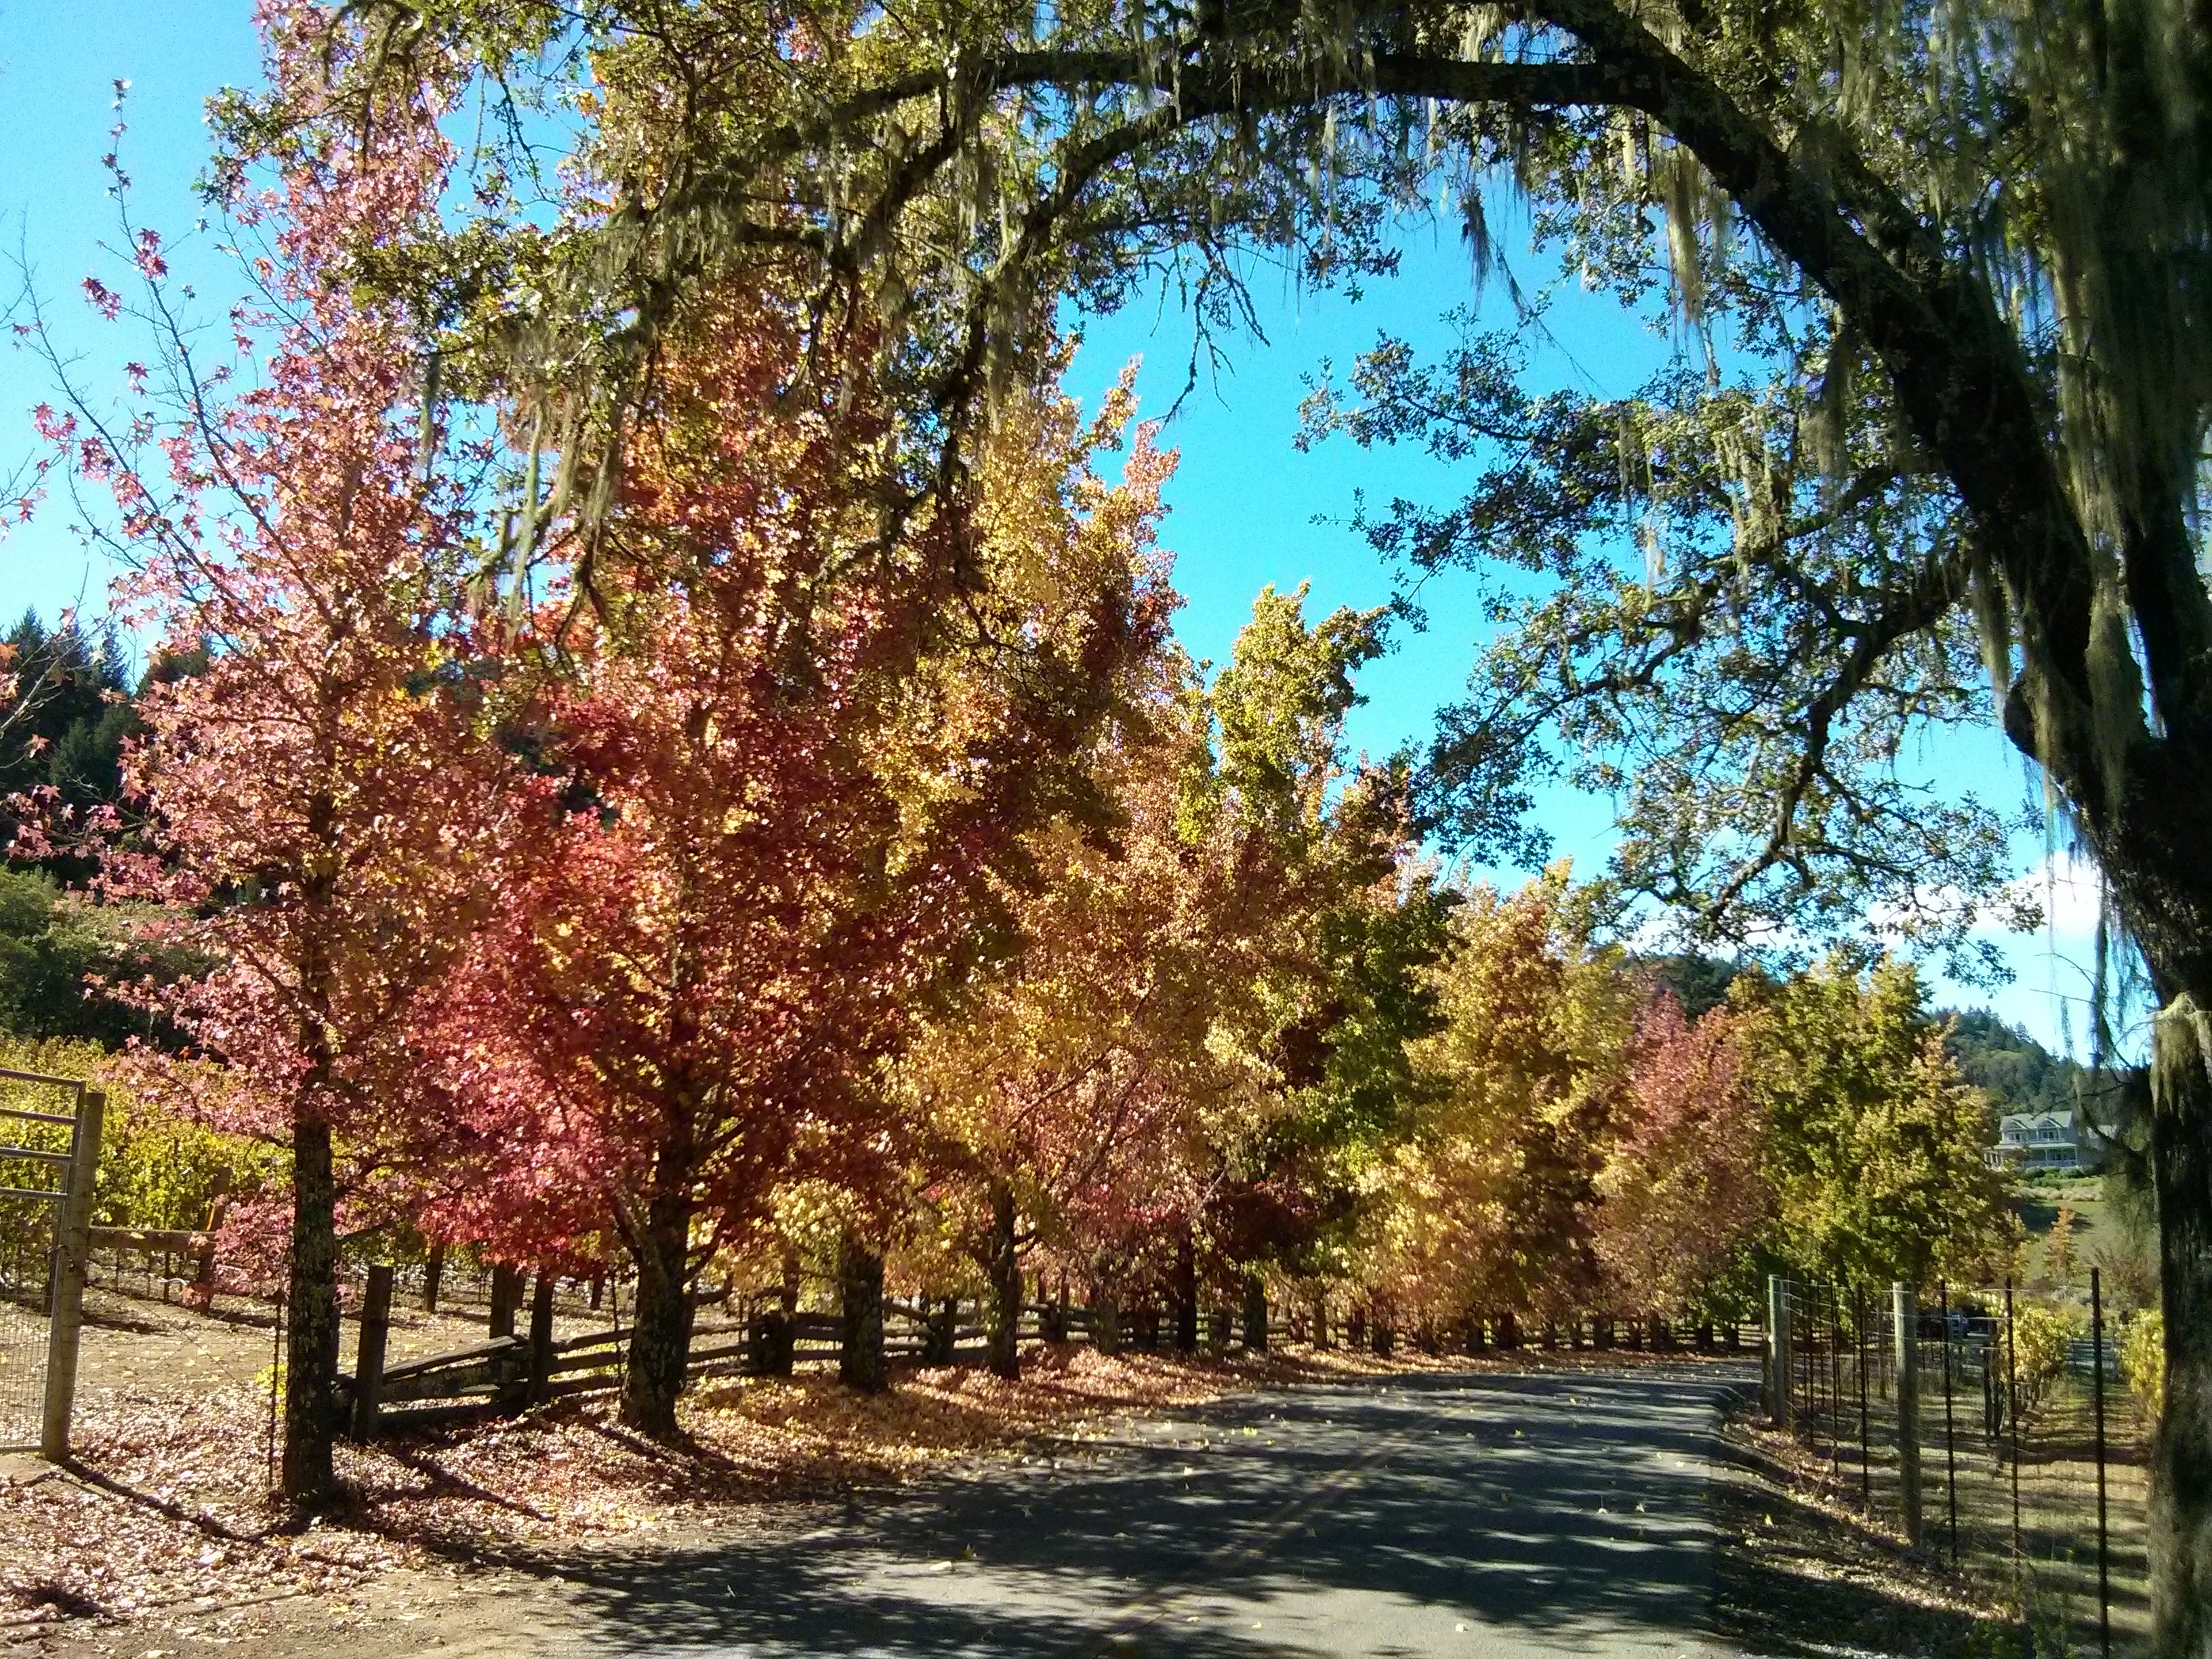
landscape, tree, nature, path, outdoor, light, plant, road, leaf, fall, flower, environment, foliage, rural, orange, red, scenic, color, natural, autumn, park, scenery, botany, colorful, yellow, season, waterway, leaves, outdoors, woods, deciduous, woodland, vibrant, flowering plant, woody plant, land plant